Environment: real
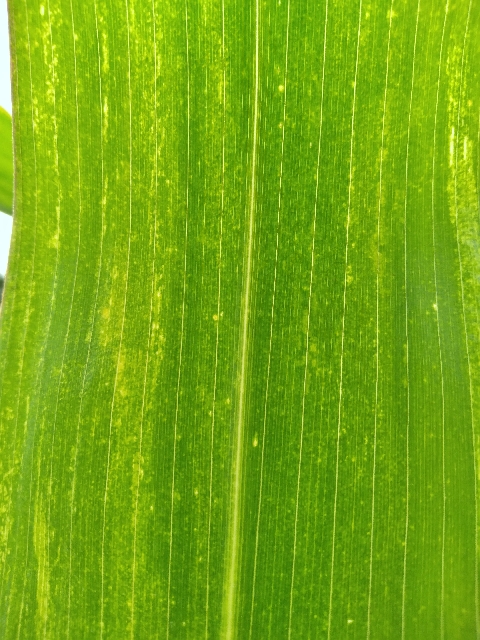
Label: lethal_necrosis